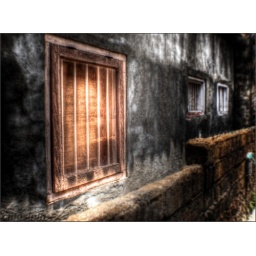
A smile is a light in the window of a face that signifies the heart is at home and waiting. &lt;i&gt;- Unknown&lt;/i&gt;